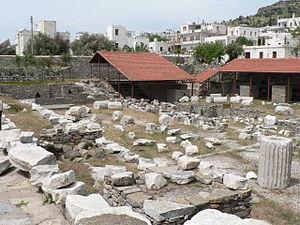
Le mausolée d'Halicarnasse est le tombeau de Mausole, satrape perse achéménide de Carie, mort en 353 av. J.-C.. Il était considéré dans l'Antiquité comme la cinquième des Sept Merveilles du monde. Halicarnasse est aujourd’hui la ville de Bodrum, au sud-ouest de la Turquie.